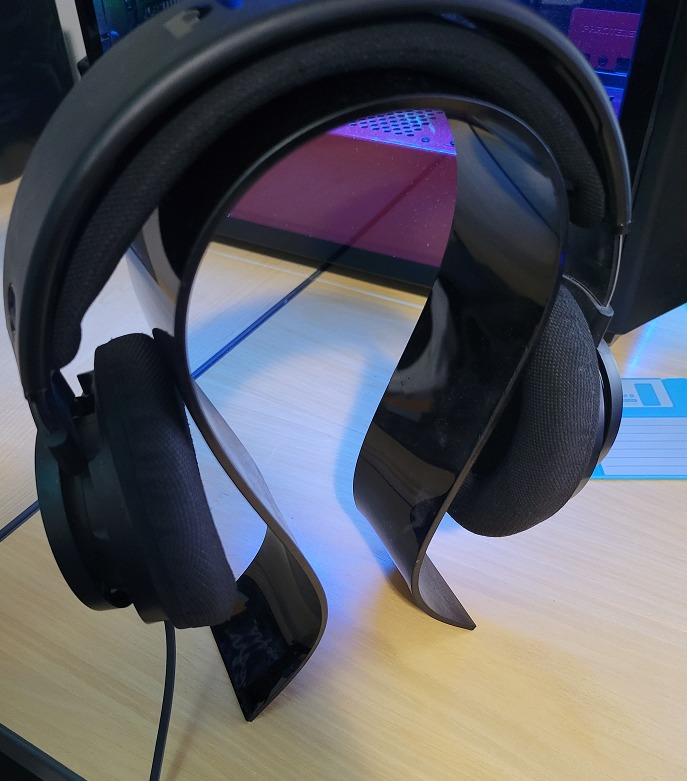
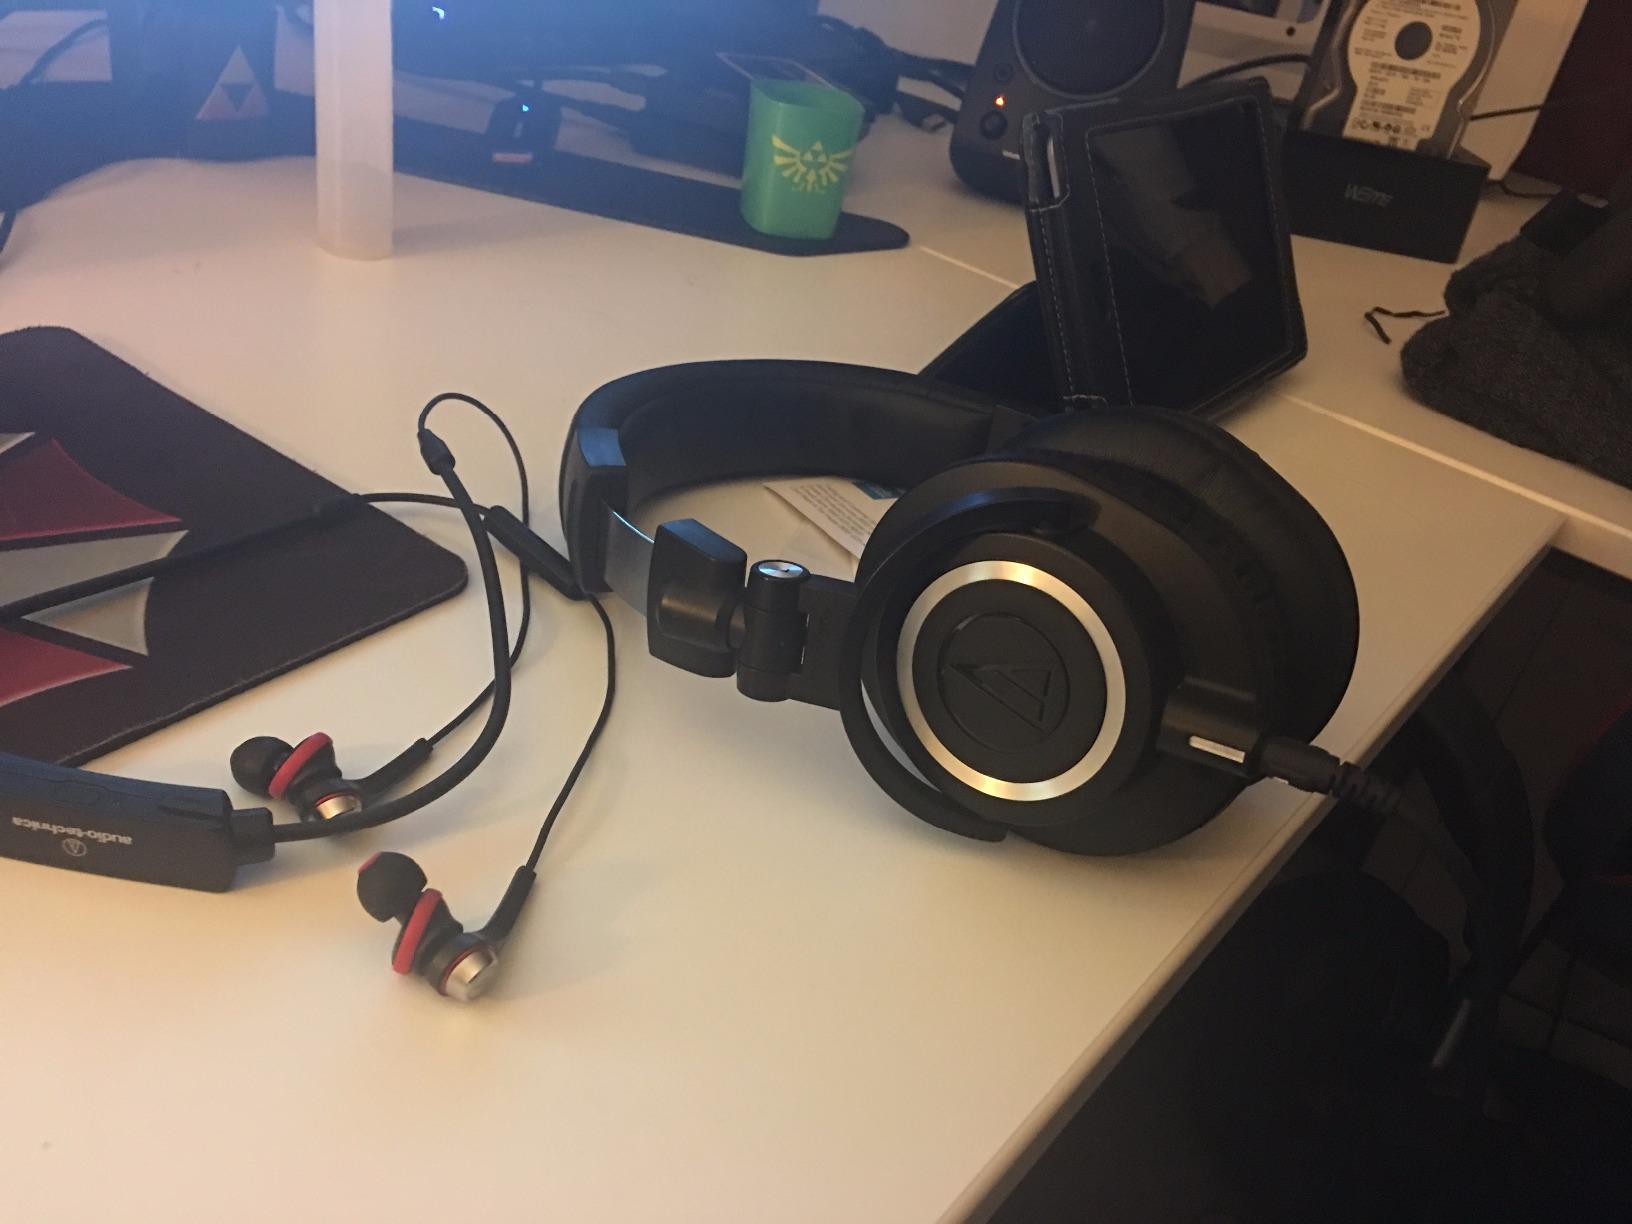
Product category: headphones
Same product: no